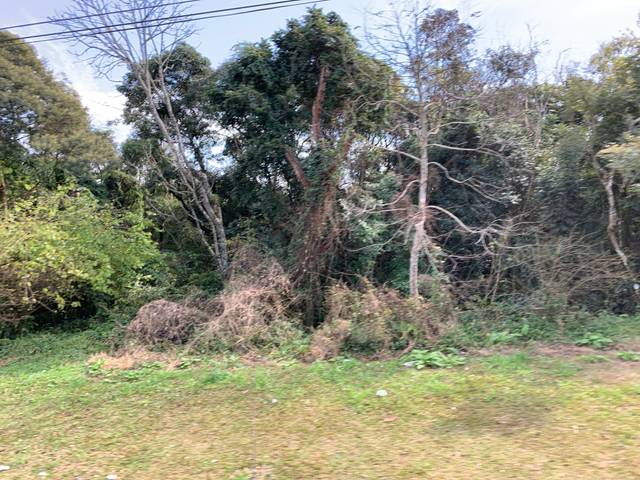
Region: Brazil
Coordinates: -25.383, -49.289